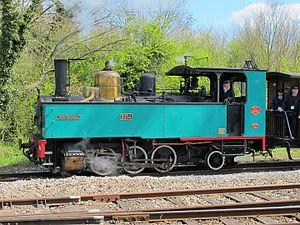
La 031 T Buffaud &amp
031 en Europe est un type de locomotive à vapeur dont les essieux ont la configuration suivante :